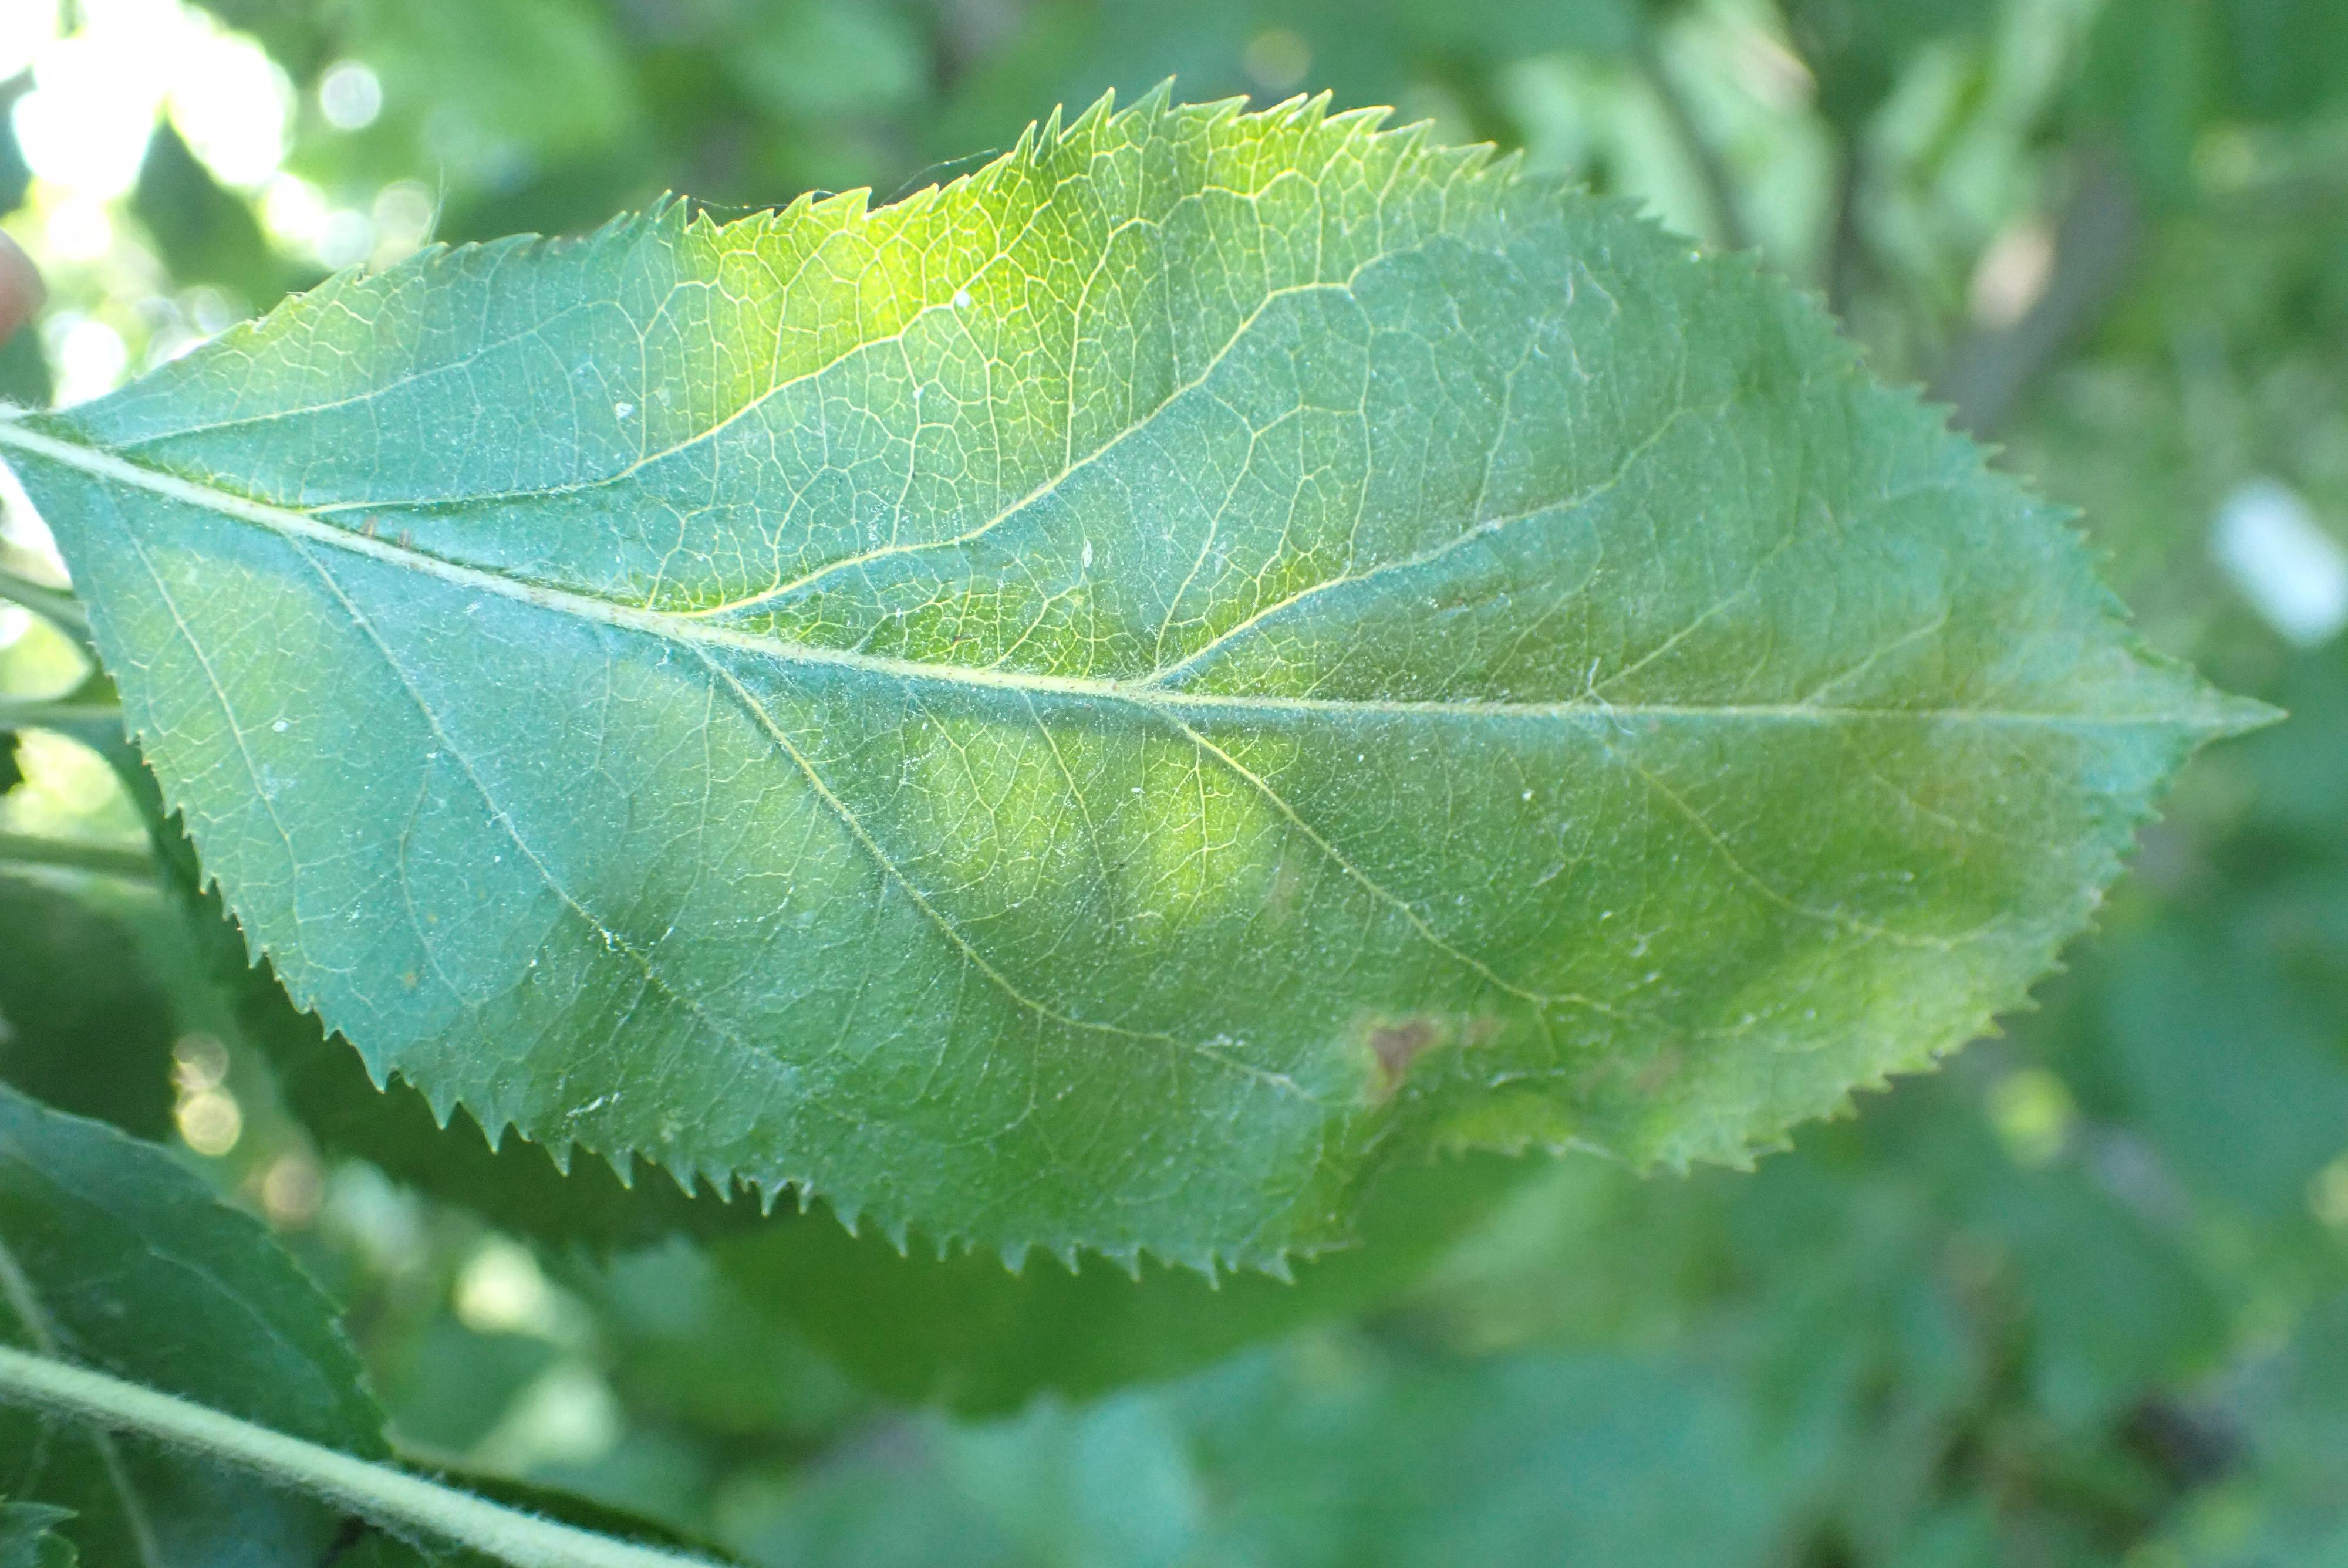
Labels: scab